Anne Vallayer-Coster

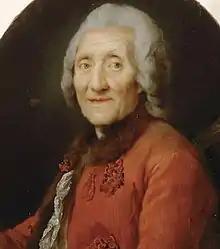
Anne Vallayer-Coster, "Joseph-Charles Roettiers," 1777

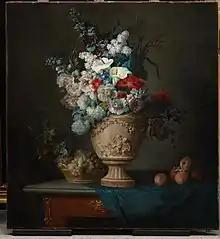
Anne Vallayer-Coster, "Bouquet of Flowers in a Terracotta Vase with Peaches and Grapes," 1776

By the age of twenty-six, Vallayer-Coster was still without a name or a sponsor; this proved to be a worrisome issue for her. Reluctantly, she submitted two of her still lifes—"The Attributes of Painting" and "The Attributes of Music" (both now in the holdings of the Louvre)—to the "Académie Royale de Peinture et de Sculpture", as reception pieces in 1770. She was unanimously elected into the Royal Académie once the Academicians saw her paintings, making her one of only fourteen women accepted into the Académie before the French Revolution. This moment of success, however, was overshadowed by the death of her father. Immediately her mother took over the family business, quite commonly the case during this time, and Anne continued to work to help support her family.